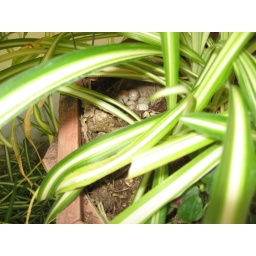
Oregon Junco nest in in hanging spiderplant pot, Cyril Place. 5 eggs, white with brown splotches.